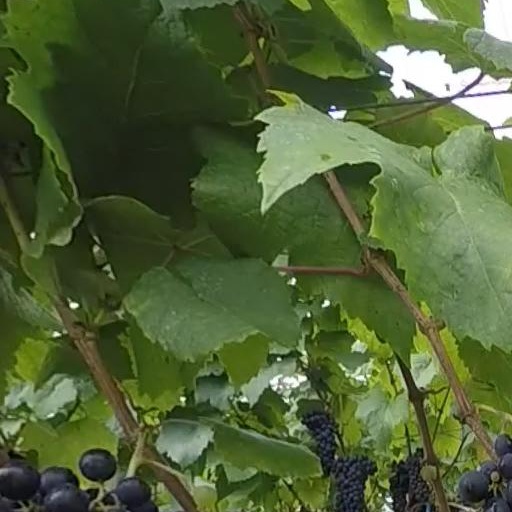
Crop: grape